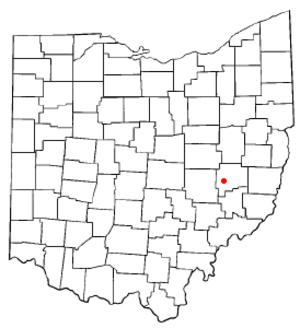
Cambridge est une ville de l'État de l'Ohio, aux États-Unis.